Campeche (city)

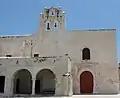
The Temple and Convent of San Francisco (1540) — one of the oldest in the Americas — built on the site of the first mass in mainland Mexico in 1517

Like most cities constructed by the Spanish conquistadors, the city of Campeche was designed in a standard military fashion based on a grid plan, with a "Plaza de Armas" near its center. Around this main square were located the Campeche Cathedral, the Royal Audience and the houses of the highest-ranking officials. A pillory—a column that served as a symbol of Spanish power and justice—stood in the center of the plaza. The jail, the municipal palace and the defense tower would be built soon after. The market was located around a smaller plaza.